Lanz Bulldog

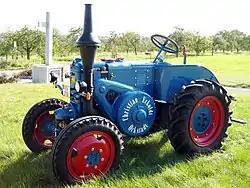
A 1939 model of "Lanz Bulldog D7506/3."

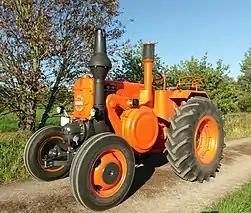

Bulldogs were also produced in Spain by Lanz Iberica S.A. at Getafe near Madrid. A total of 17,100 tractors were built from 1956 to 1963.